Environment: real
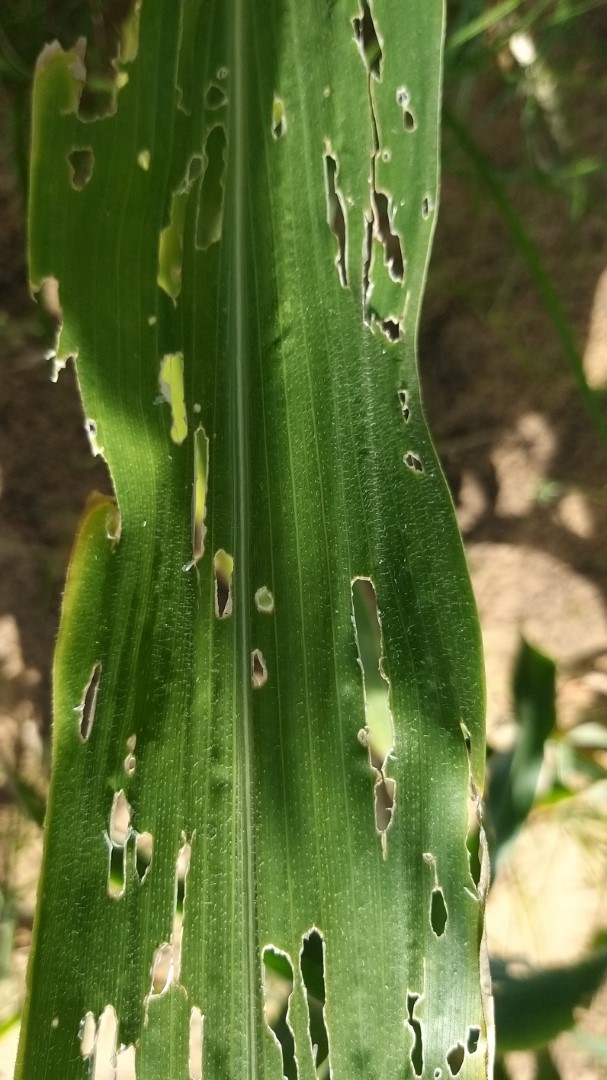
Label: fall_armyworm